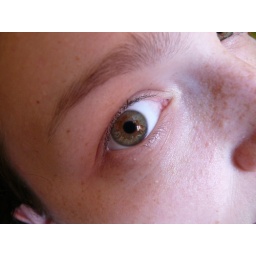
I am fond of her green eyes. You can sink in the color.